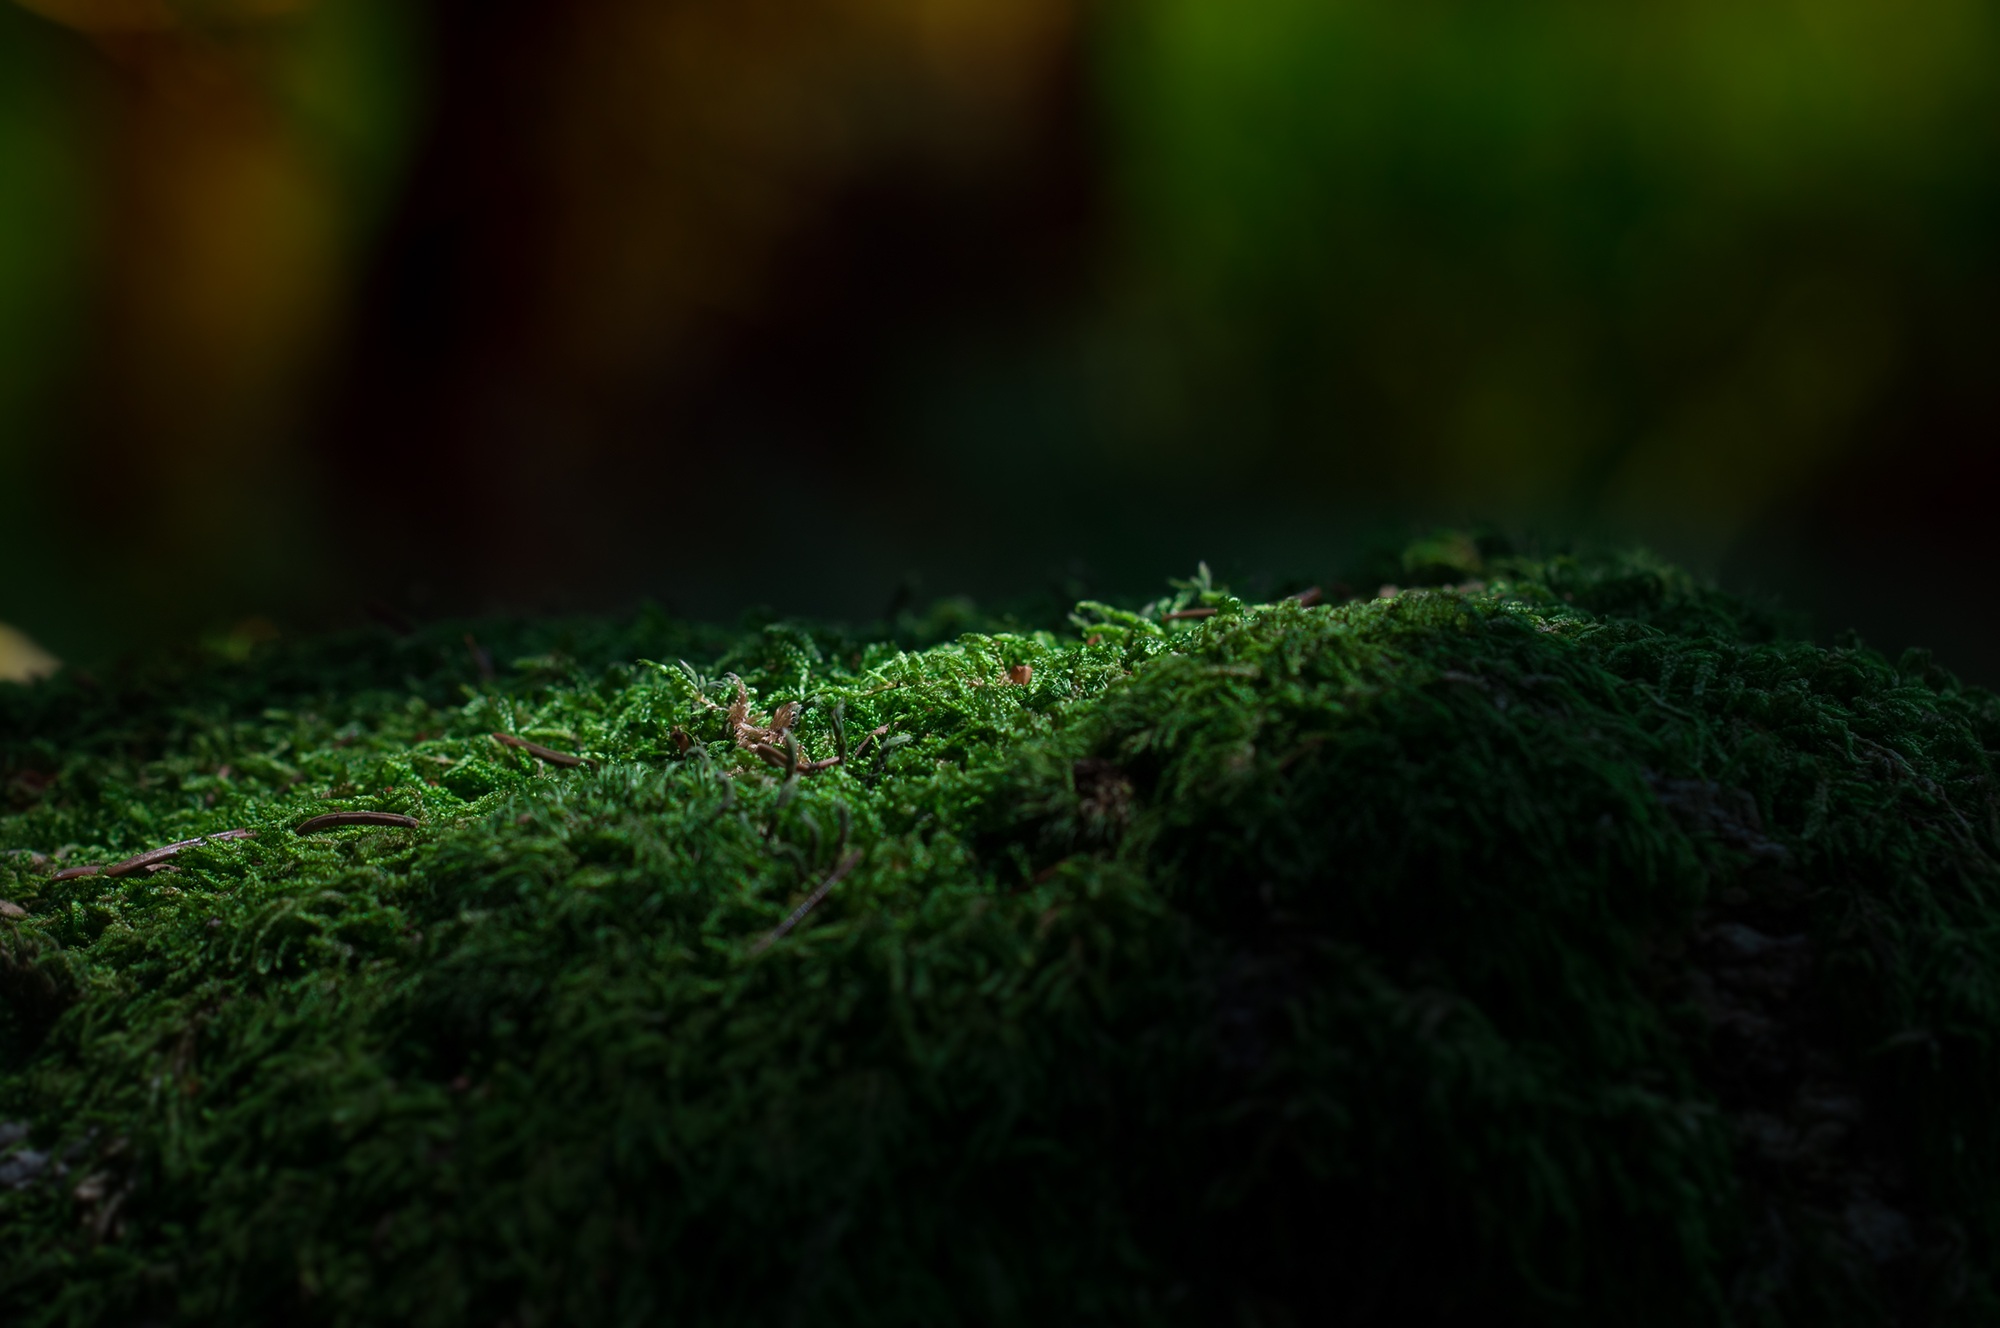
nature, forest, grass, light, plant, lawn, sunlight, leaf, flower, moss, green, insect, soil, darkness, close, forest floor, light and shadow, macro photography, incidence of light, grass family, non vascular land plant